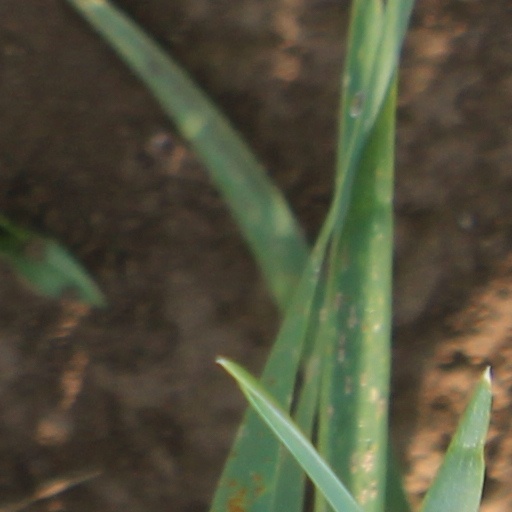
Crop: wheat